Marie-Paule Foppossi

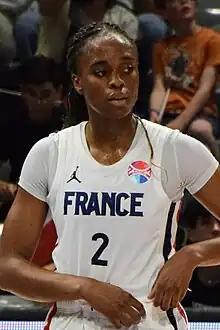
Foppossi in 2023

Marie-Paule Foppossi (born 28 January 1998 in Strasbourg) is a French professional basketball player for ESB Villeneuve-d'Ascq of the La Boulangère Wonderligue.